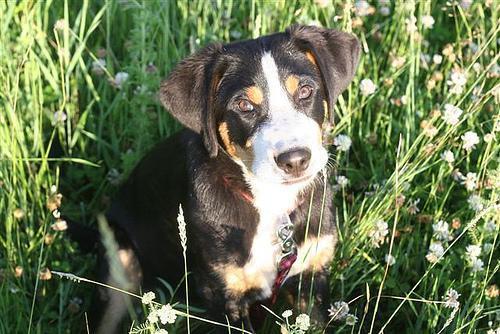
Greater_Swiss_Mountain_dog